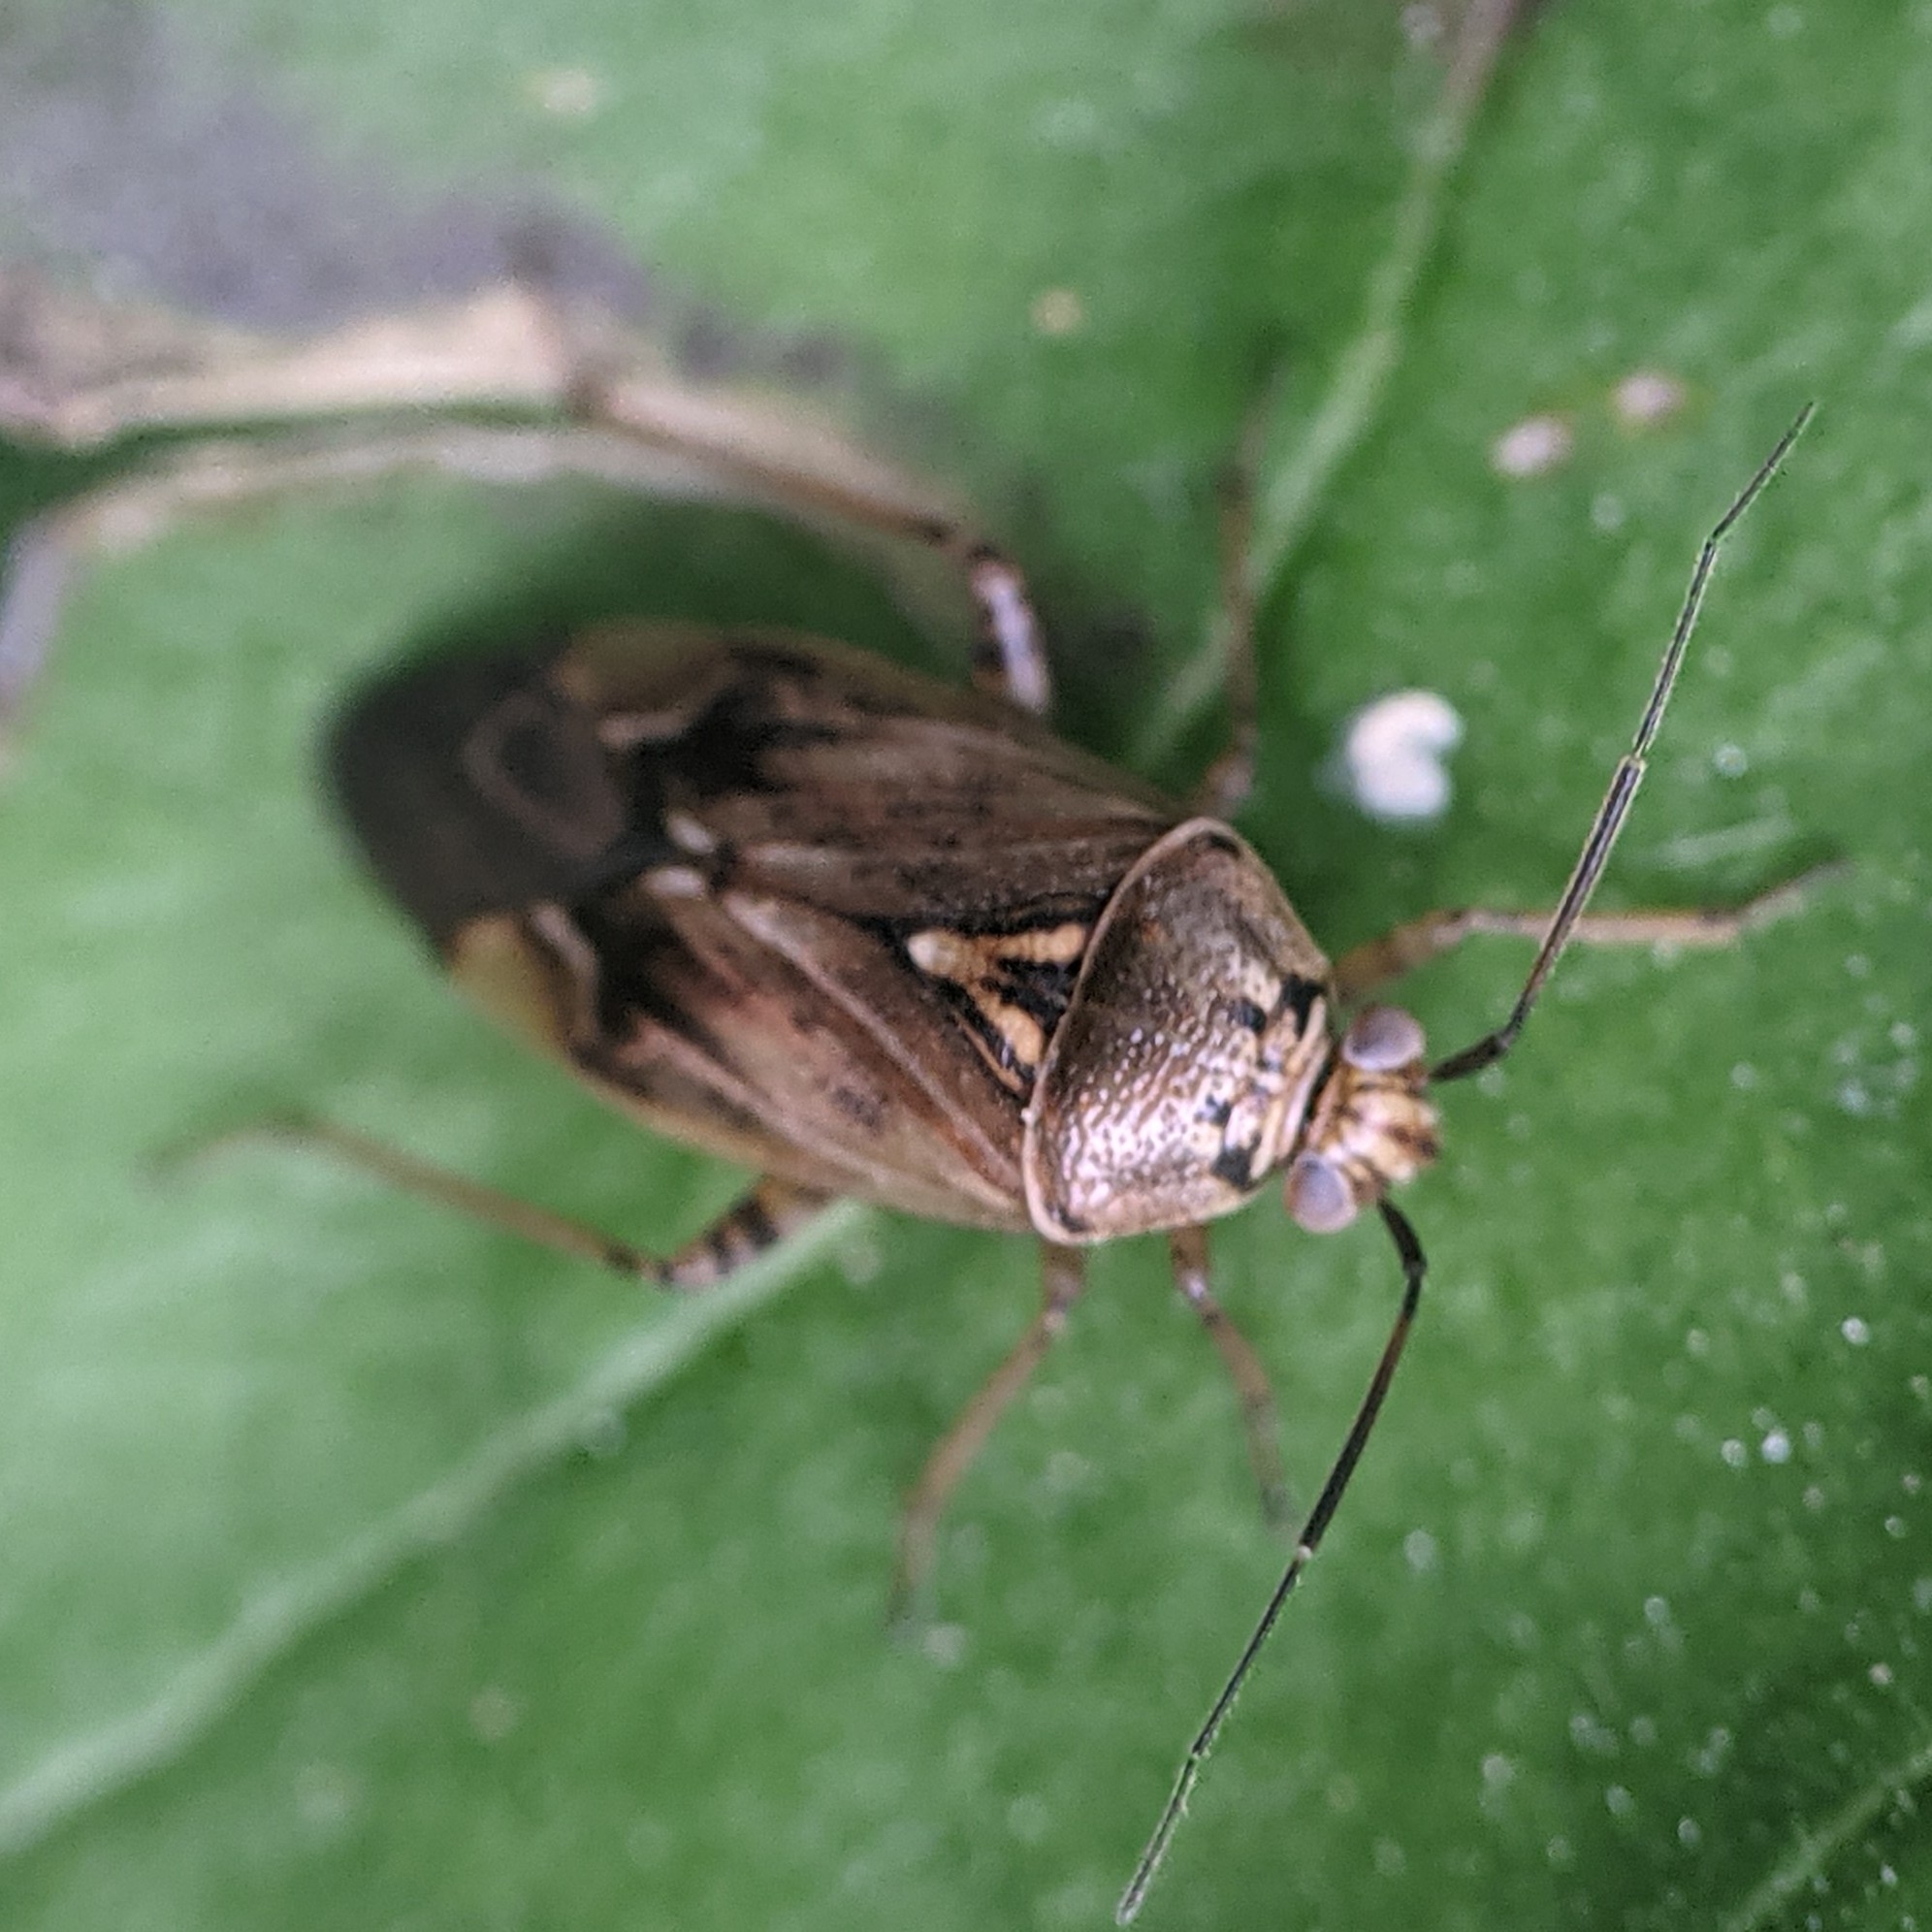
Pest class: lygus_bug